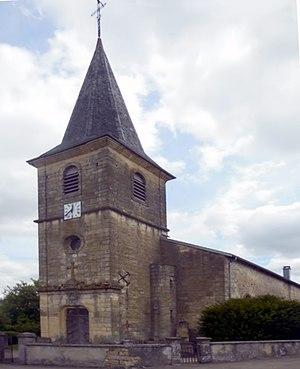
L'église Saint-Denis à Dombrot-sur-Vair
Dombrot-sur-Vair est une commune française située dans le département des Vosges en région Grand Est.